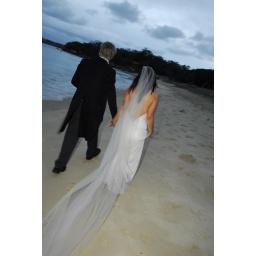
we'll have a house by the beach one day